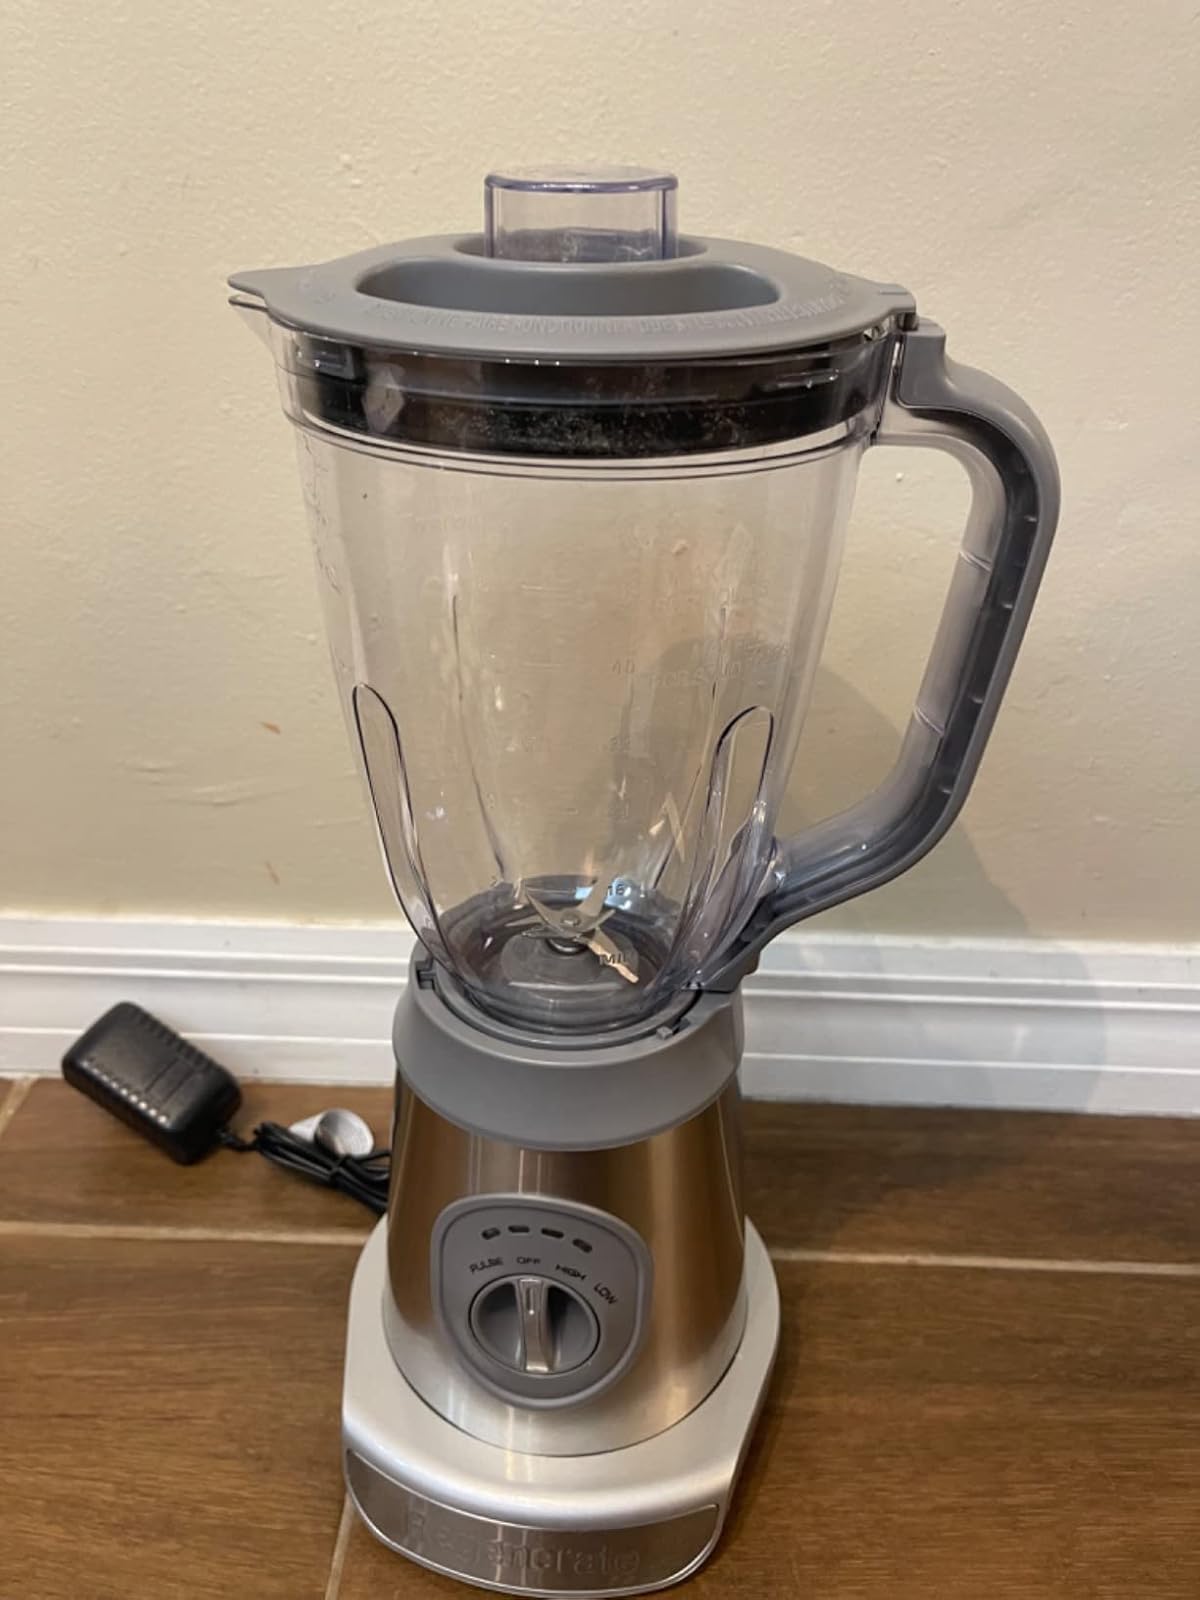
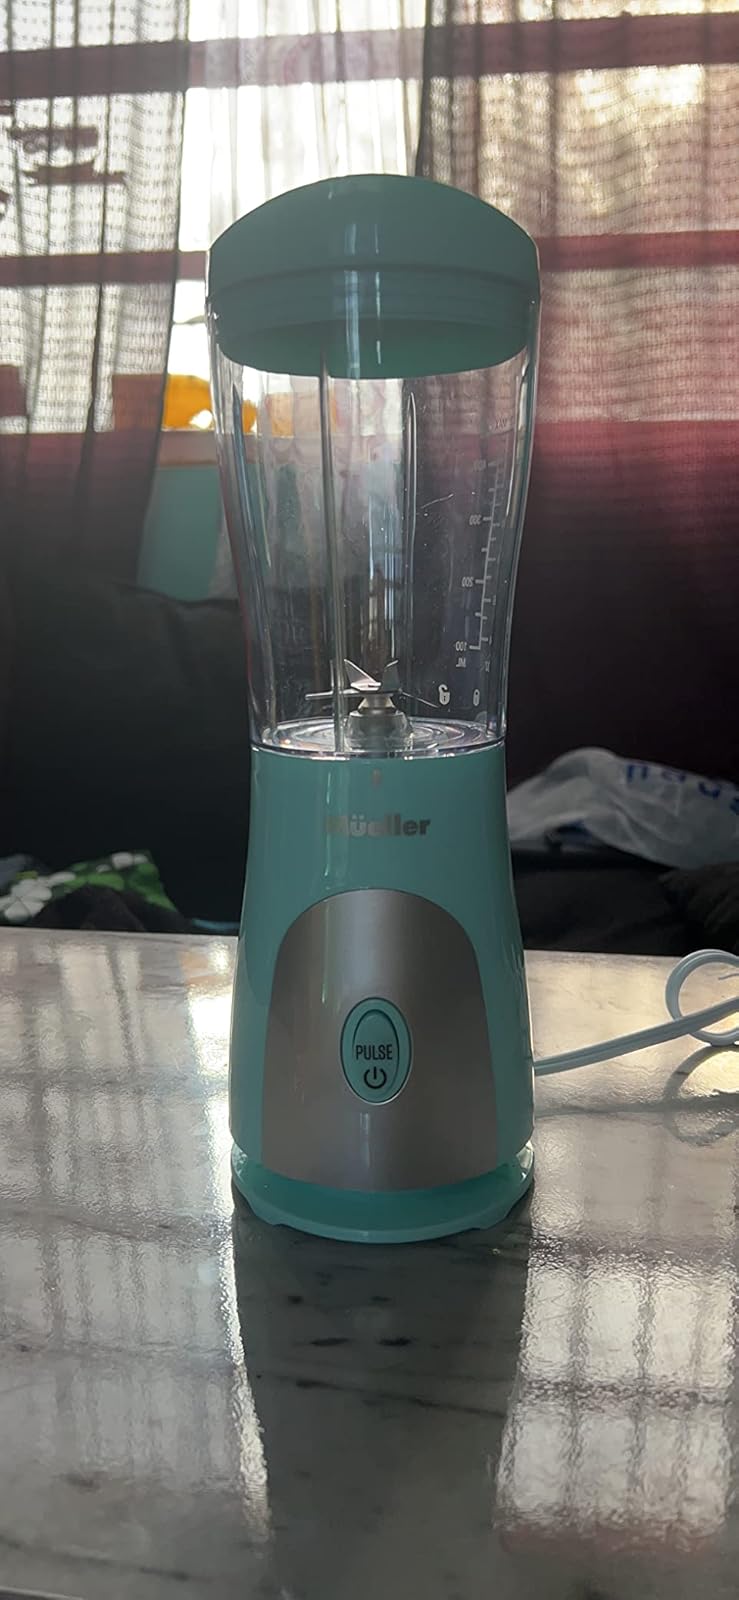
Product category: items_blender
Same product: no